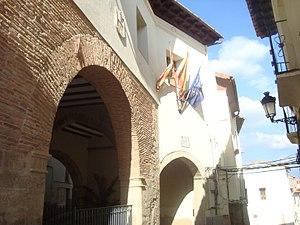
Castellote est une commune d’Espagne, dans la Comarque du Maestrazgo, province de Teruel, communauté autonome d'Aragon.